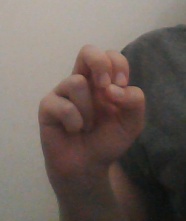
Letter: gaaf